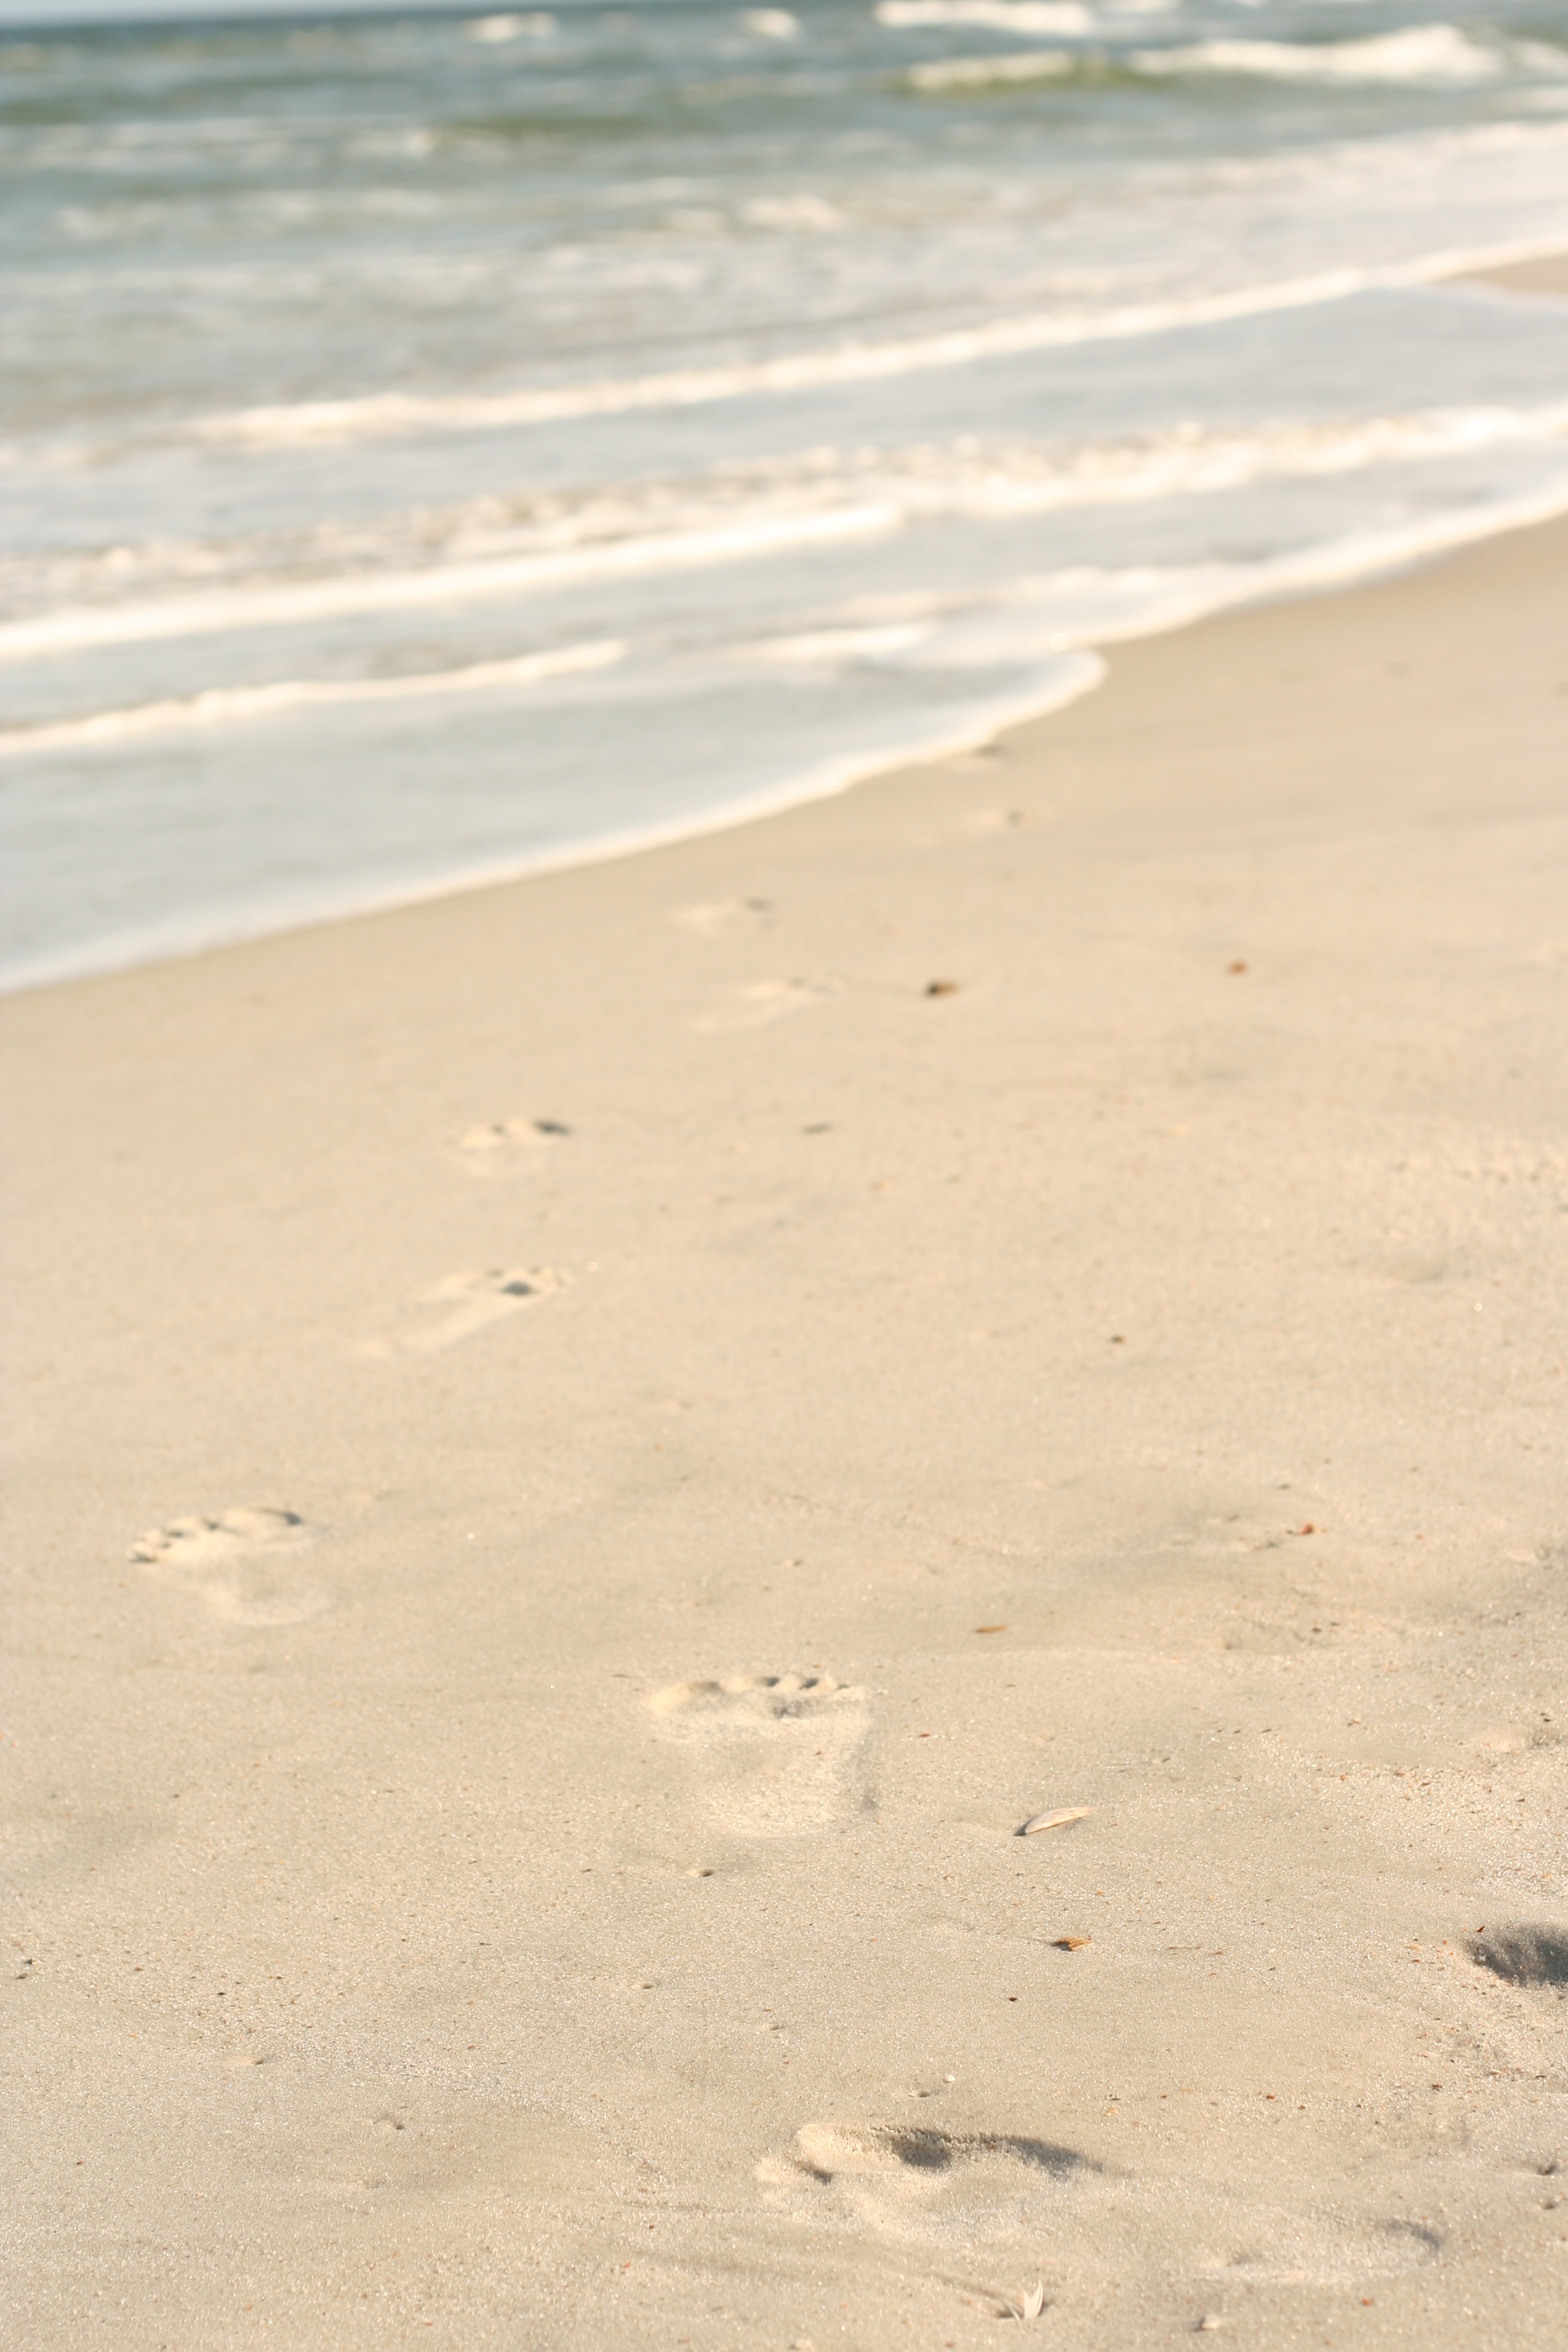
beach, sea, coast, sand, ocean, shore, wave, footprint, material, body of water, mudflat, wind wave